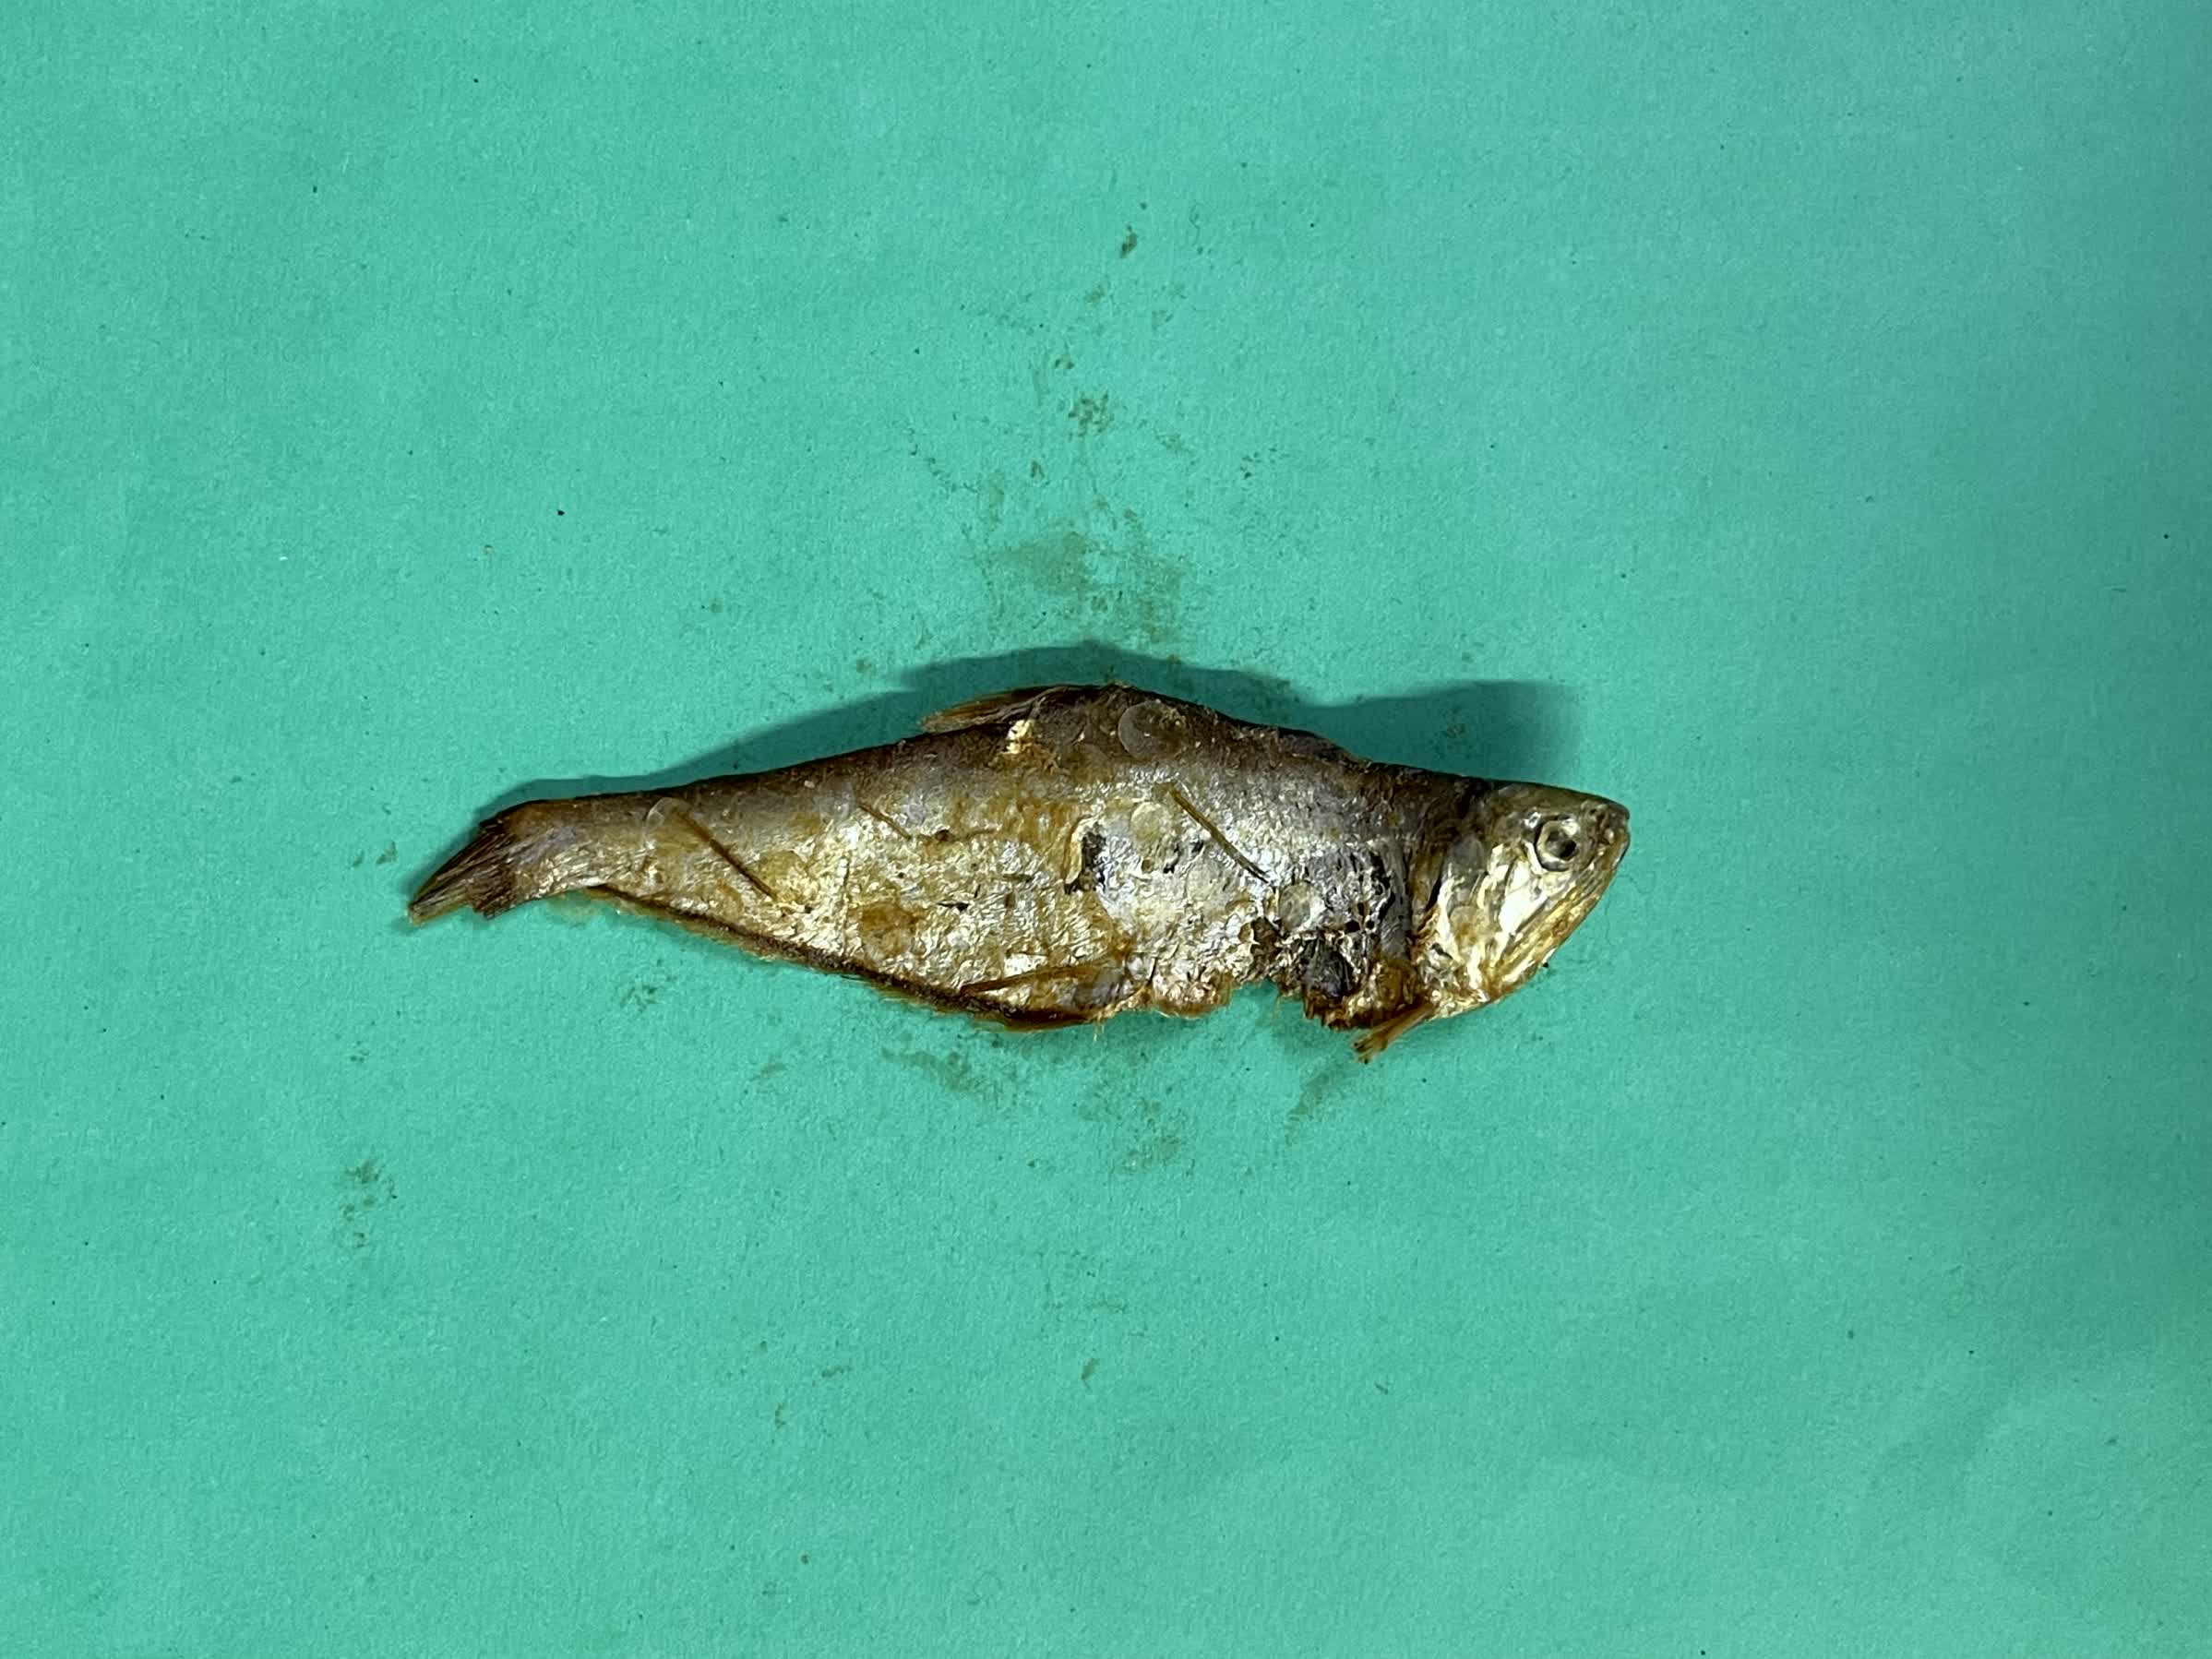
Species: Bashpata